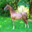
Label: horse